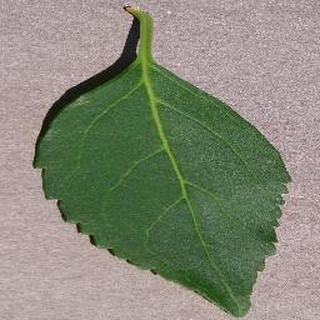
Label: healthy_cherry